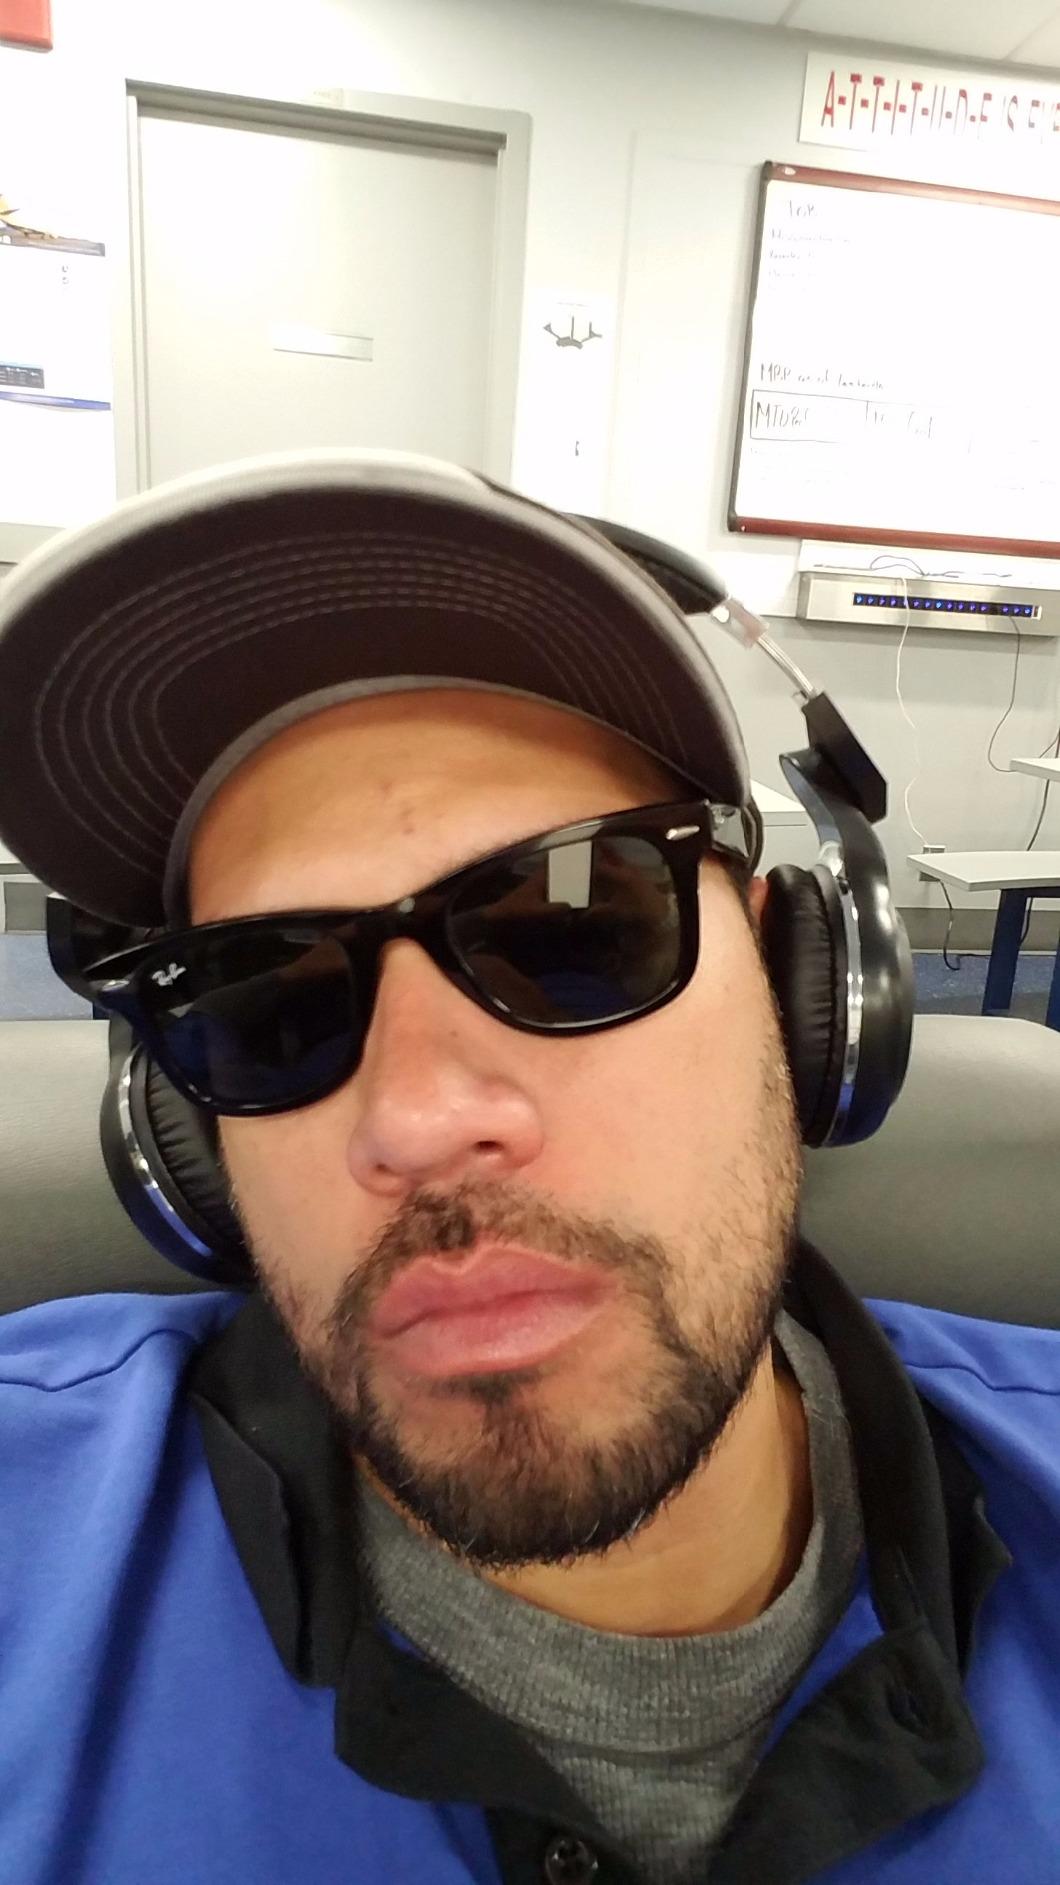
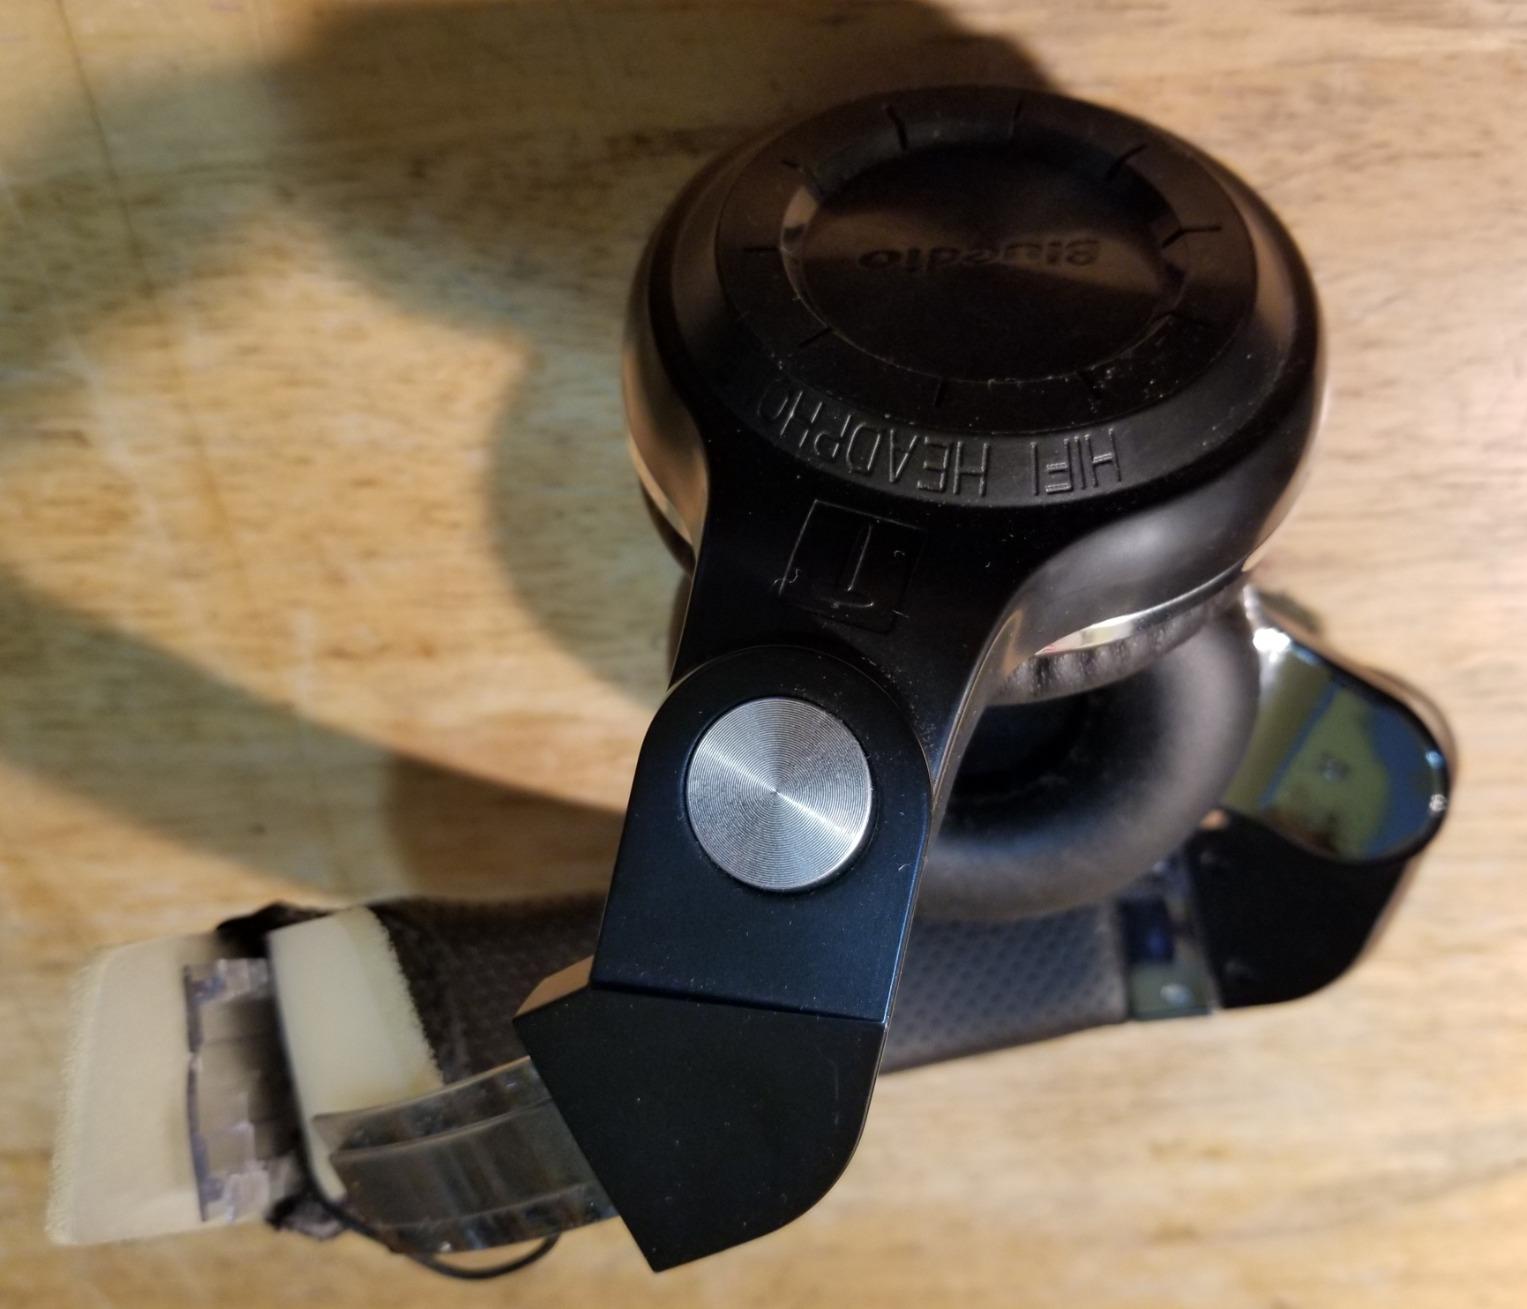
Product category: headphones
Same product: yes